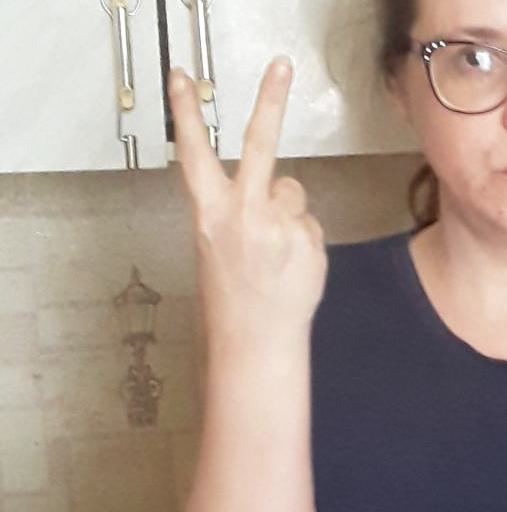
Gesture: peace_inverted